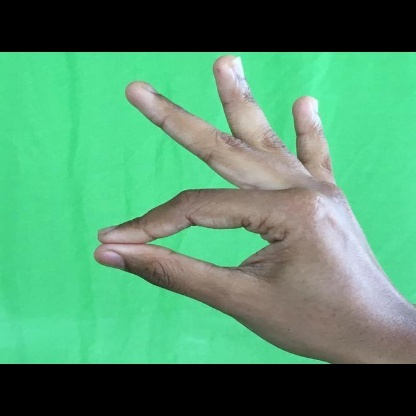
Mudra: Hamsasyam